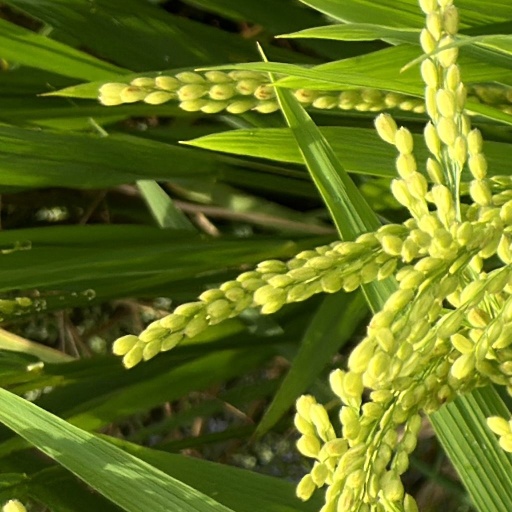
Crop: rice